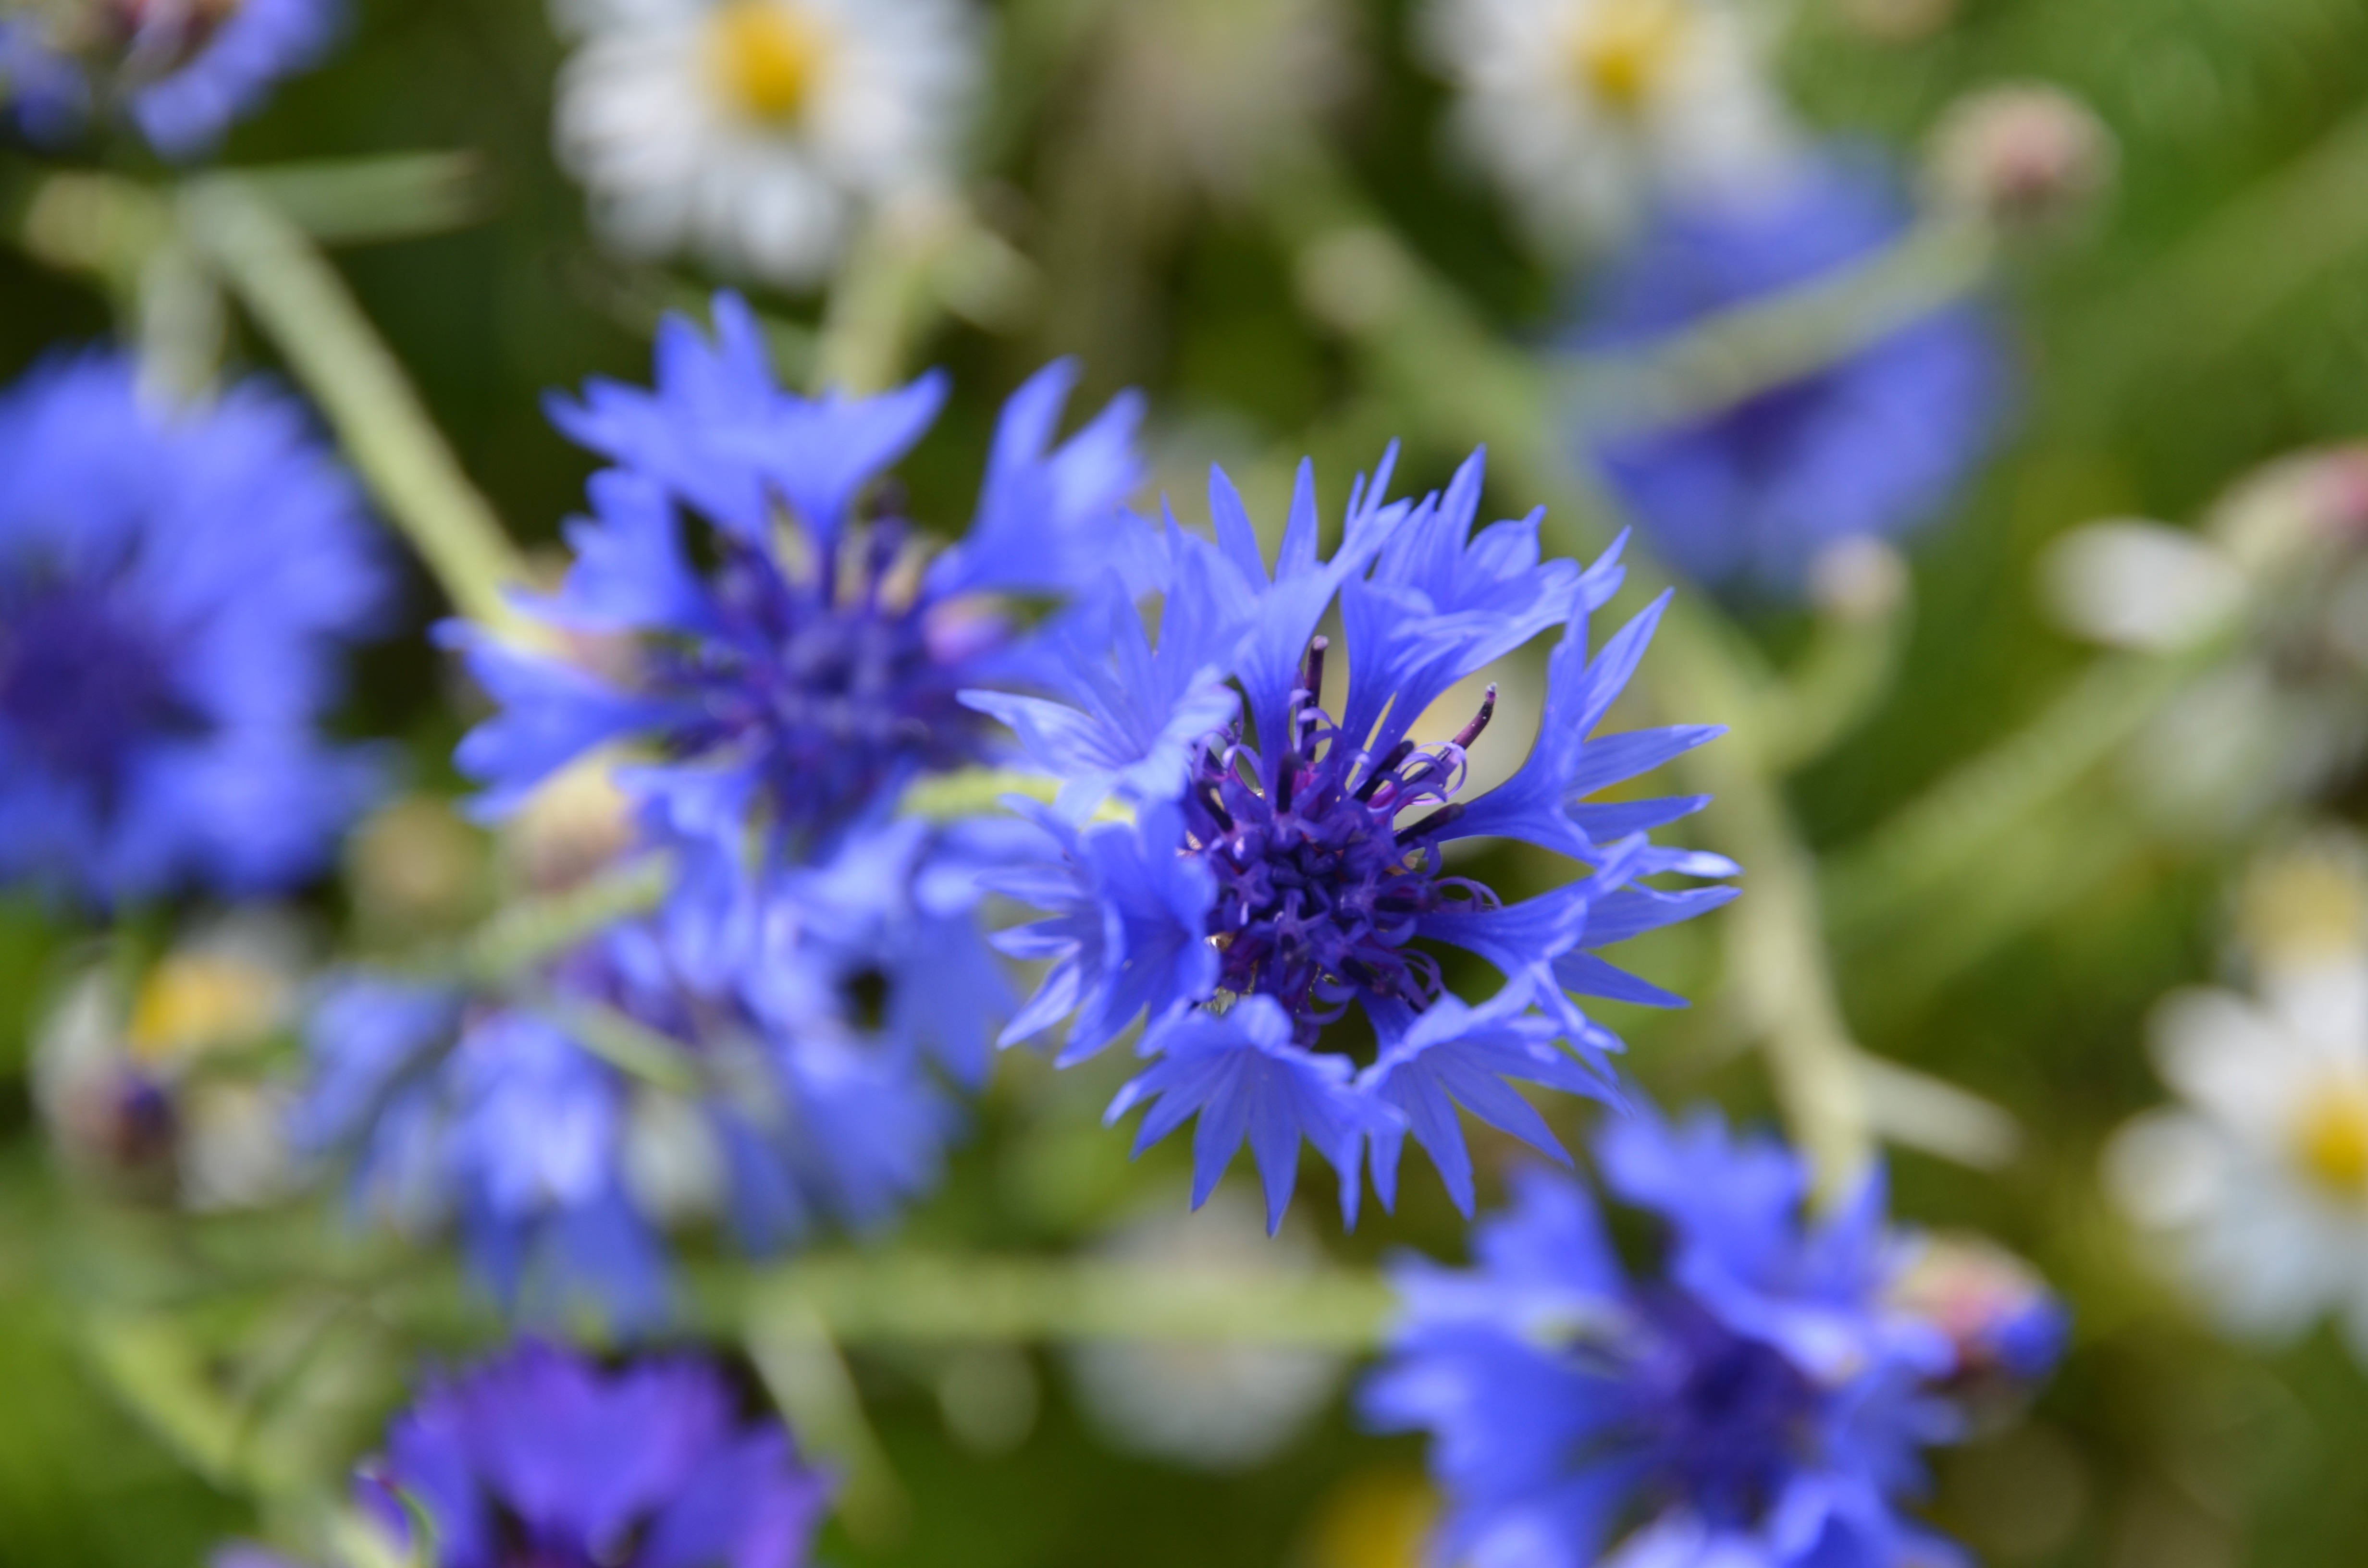
nature, blossom, plant, meadow, flower, summer, spring, herb, macro, botany, blue, flora, wildflower, flowers, macro photography, flowering plant, land plant